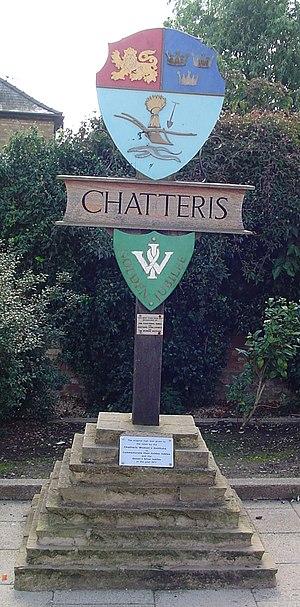
Chatteris est une ville dans le Cambridgeshire en Angleterre. Située à 27.5 kilomètres de Cambridge. Sa population est de 8466 habitants Dans Domesday Book de 1086, il a été énuméré comme Cetriz.